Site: brandenburg
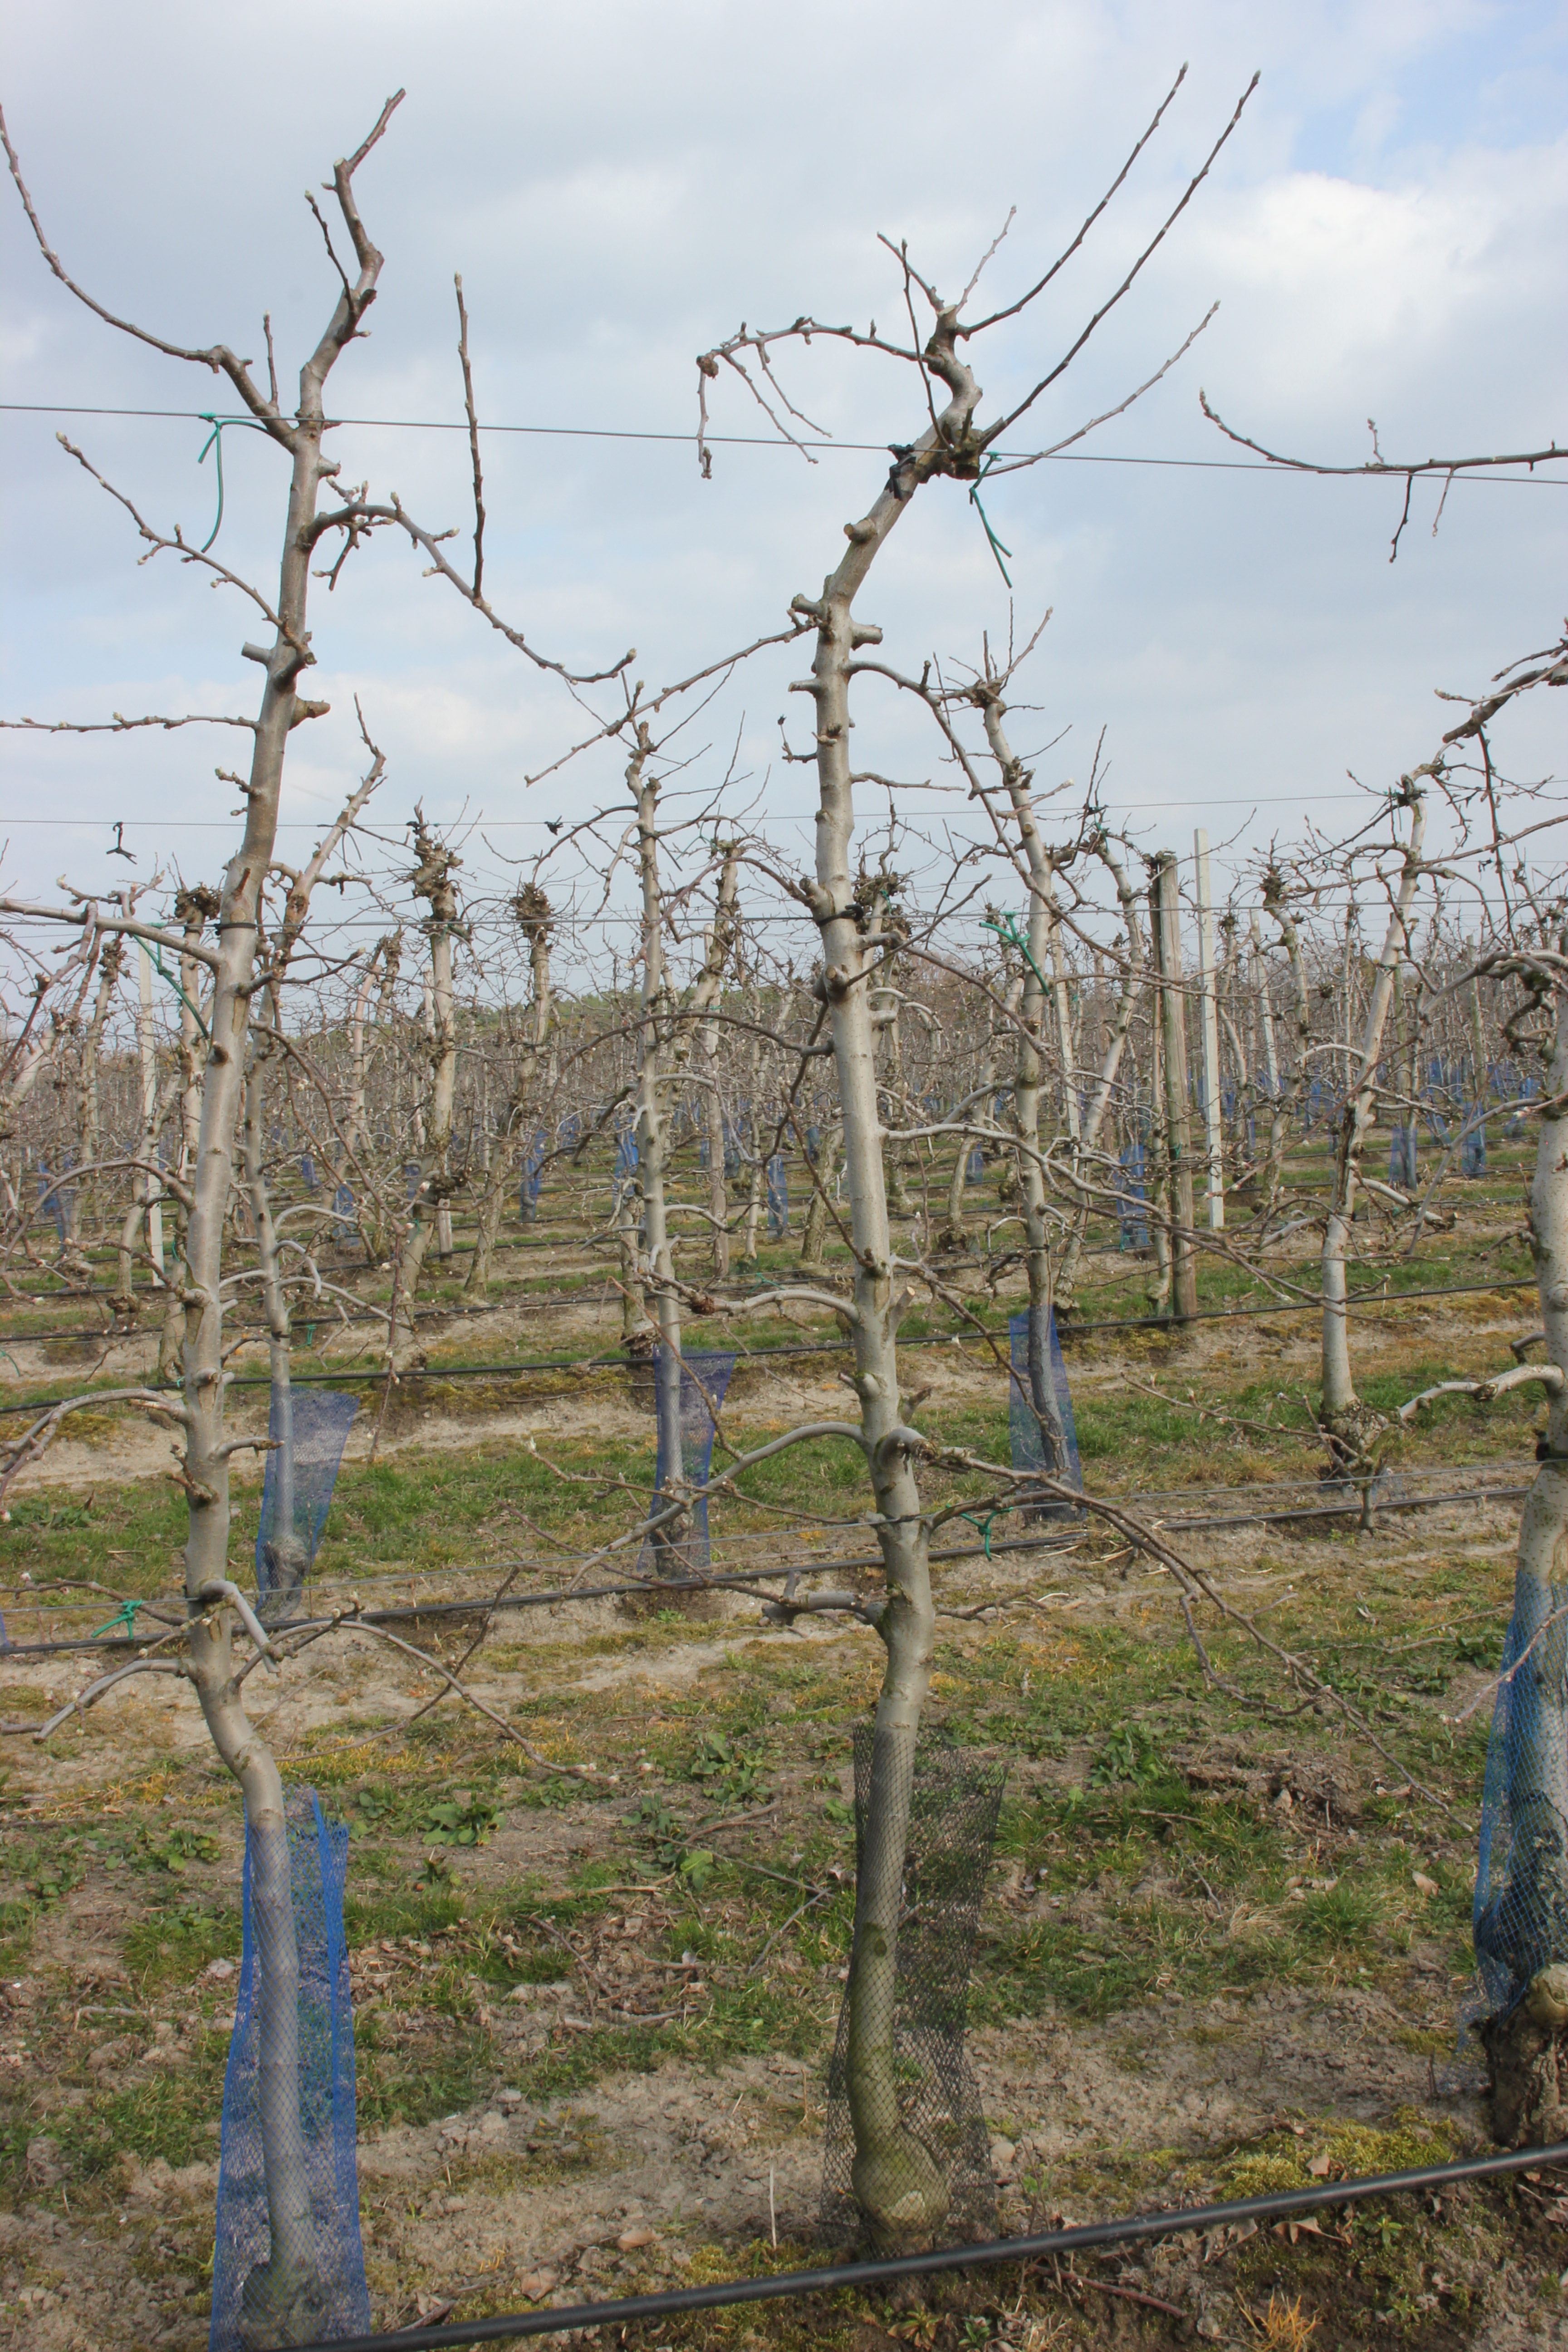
Growth stage (BBCH 03): Bud development